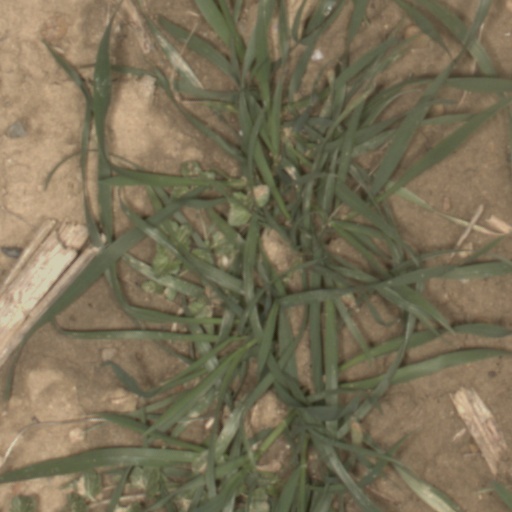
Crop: wheat